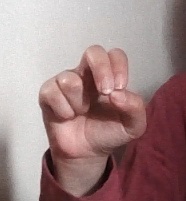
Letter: gaaf